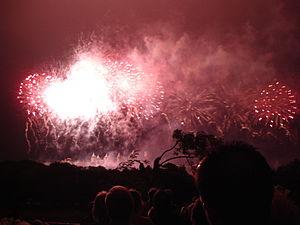
France, Aude (11), Carcassonne, embrasement de la cité au 14 julllet